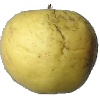
Label: Apple Golden 1